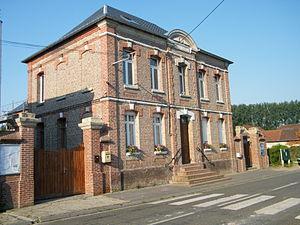
Mairie-école.
Hem-Hardinval est une commune française située dans le département de la Somme en région Hauts-de-France.